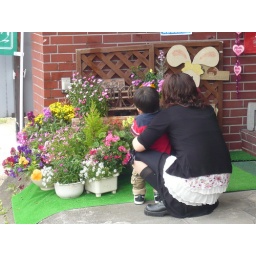
Mother and son jointly engrossed in watering the plants -- which the young boy was doing with his water pistol!